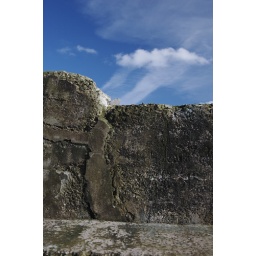
of the wall and the clouds by the sea